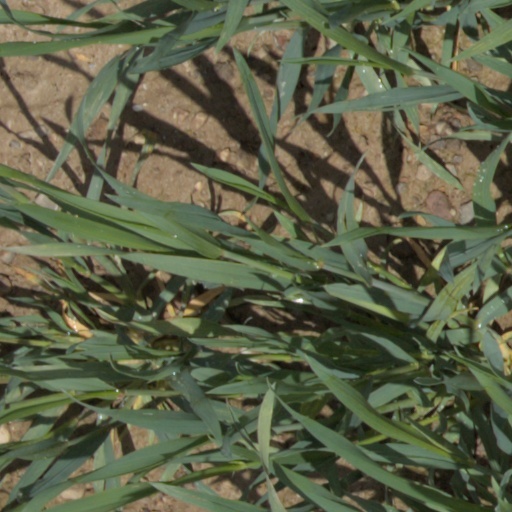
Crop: wheat